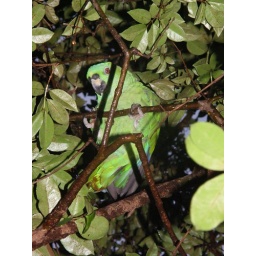
This gorgeous green parrot was perched in this tree at dusk.